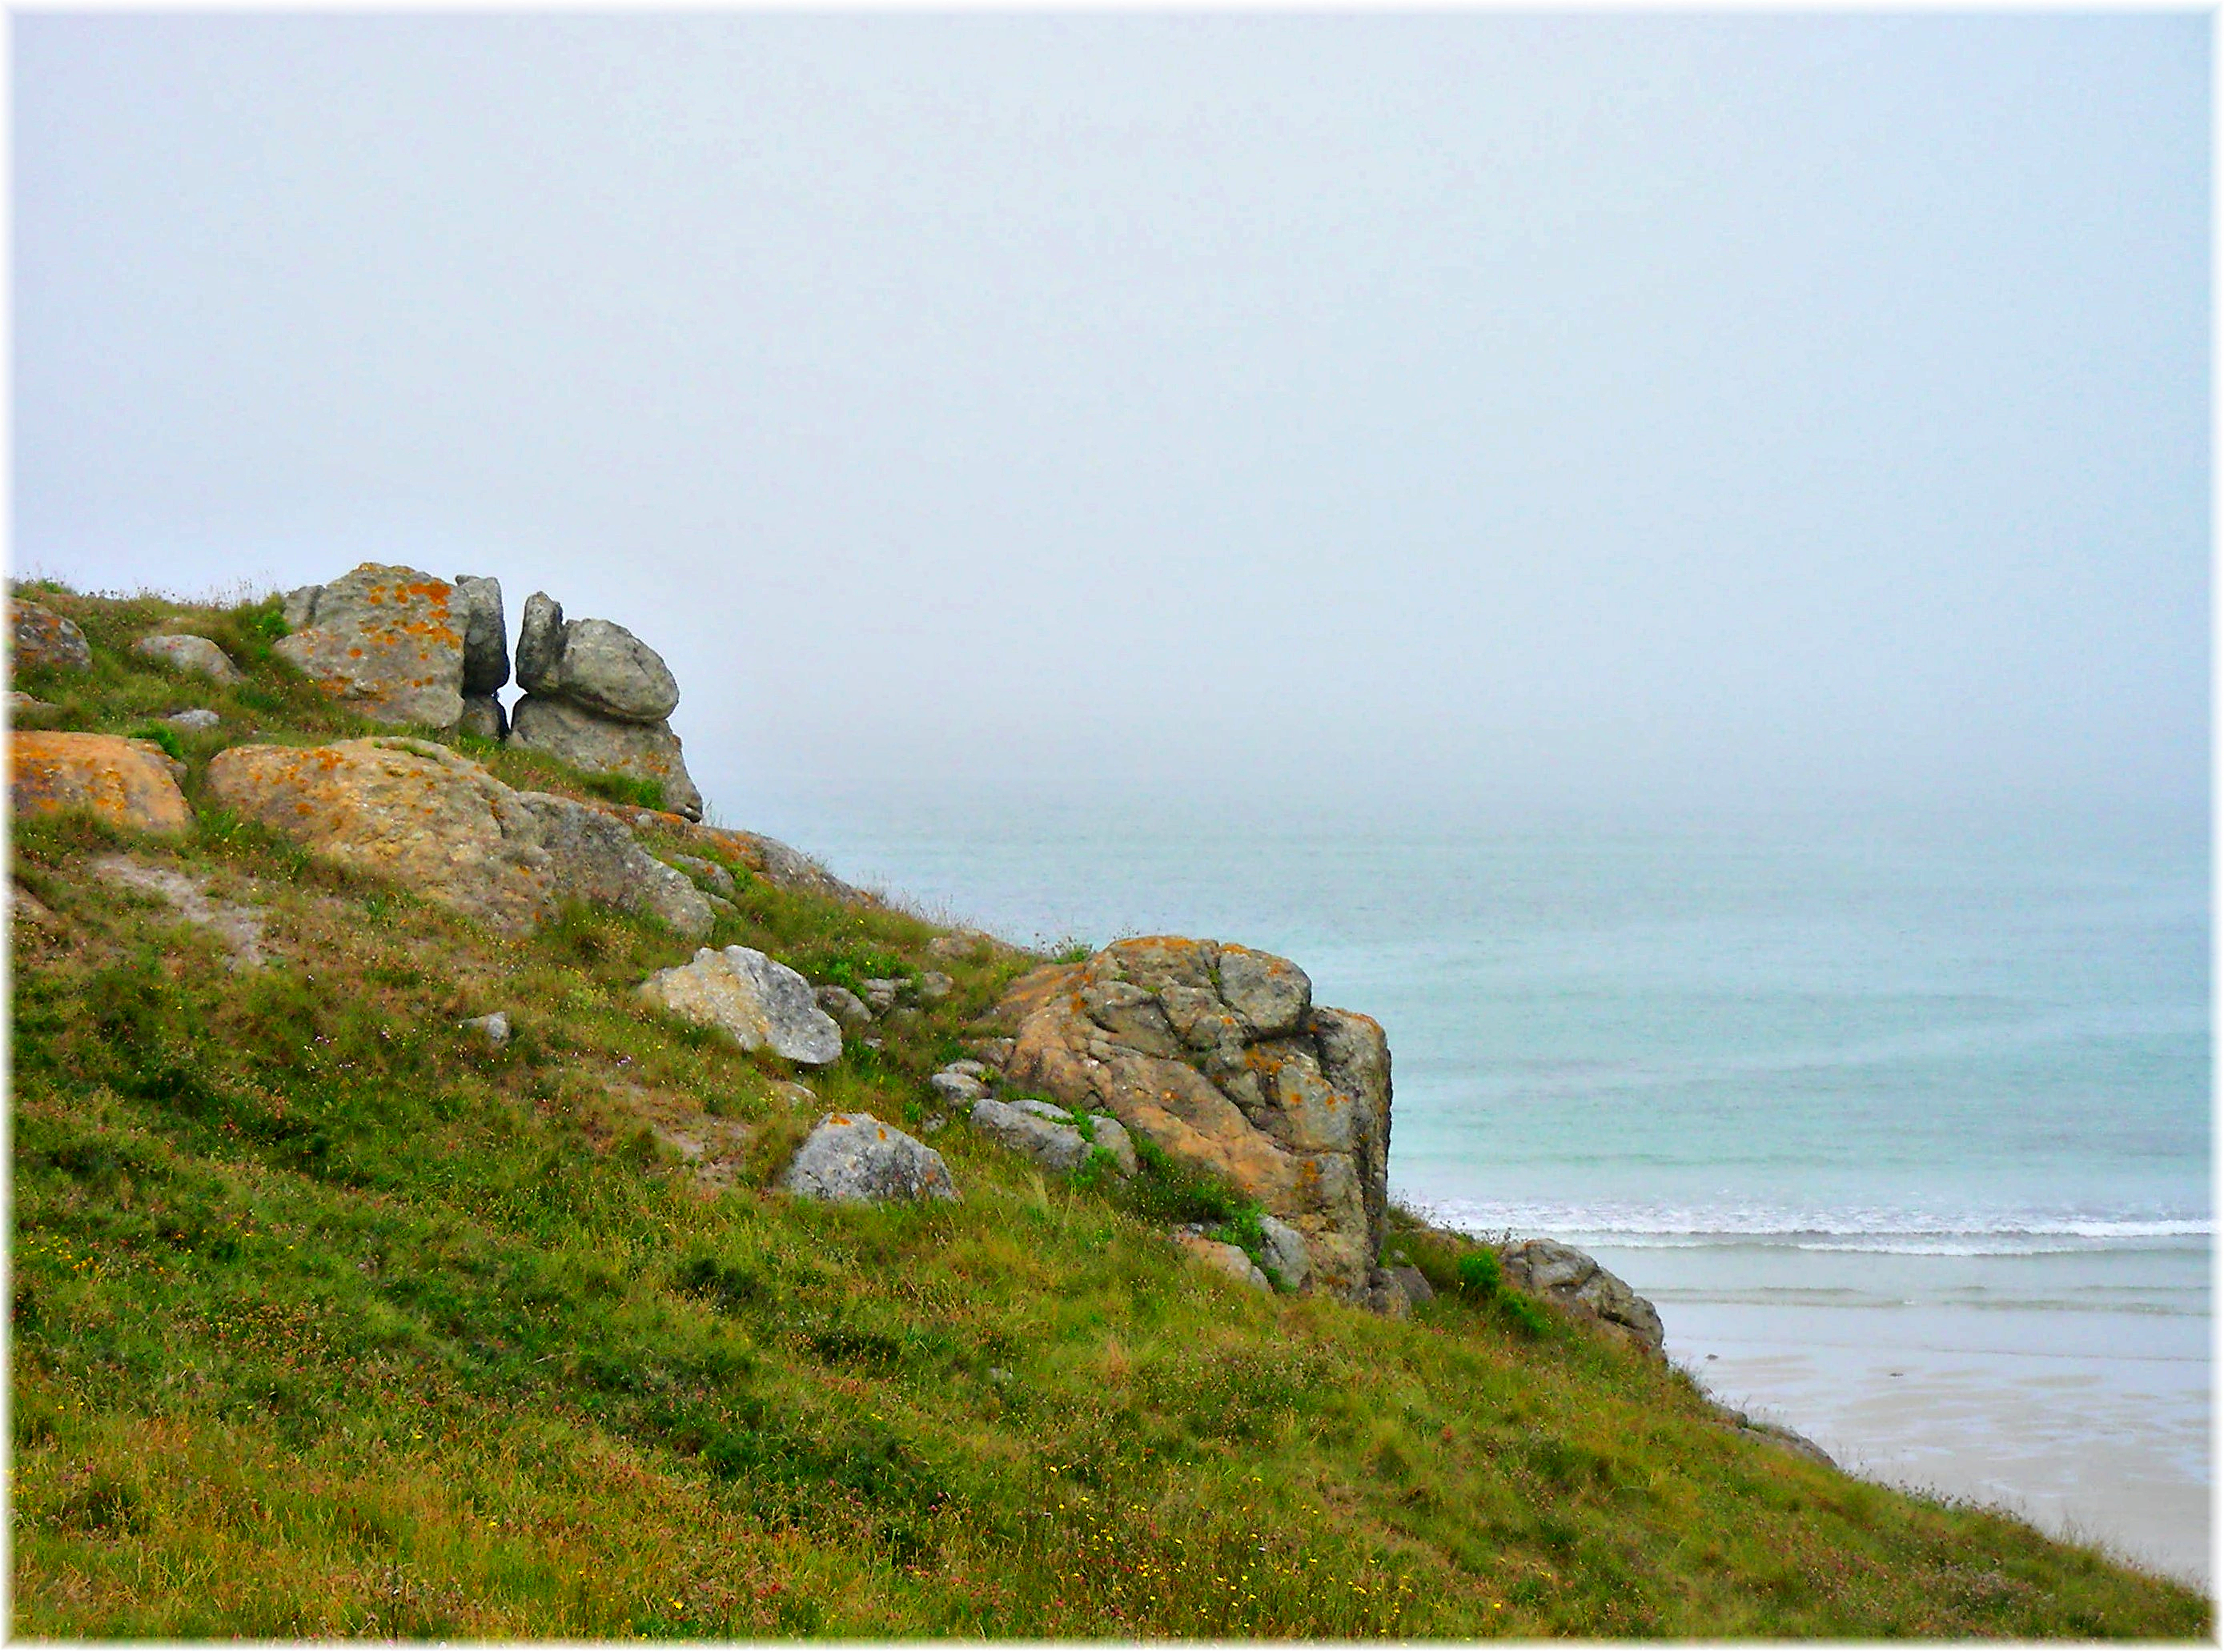
sea, coast, rock, ocean, shore, cliff, cove, tower, bay, terrain, cape, landform, geographical feature